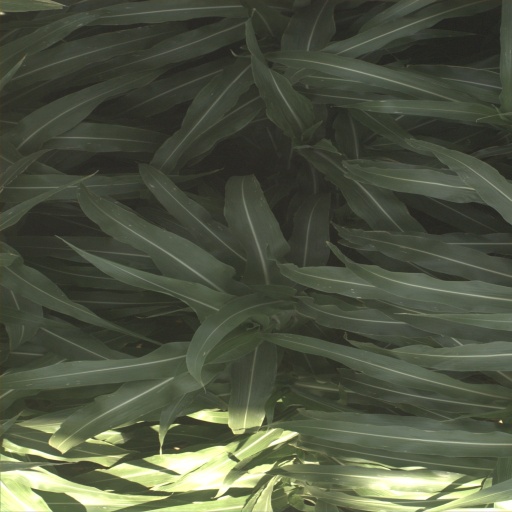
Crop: sorghum